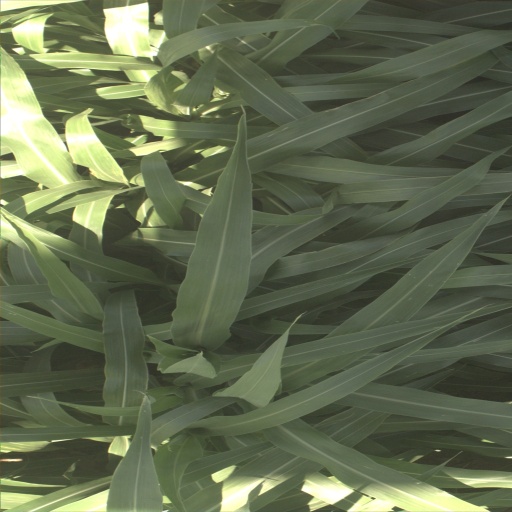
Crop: sorghum